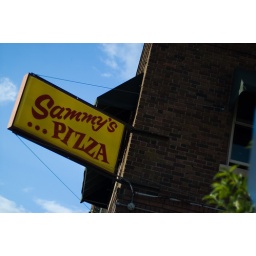
They were rolling pizza in the window ... it looked good.